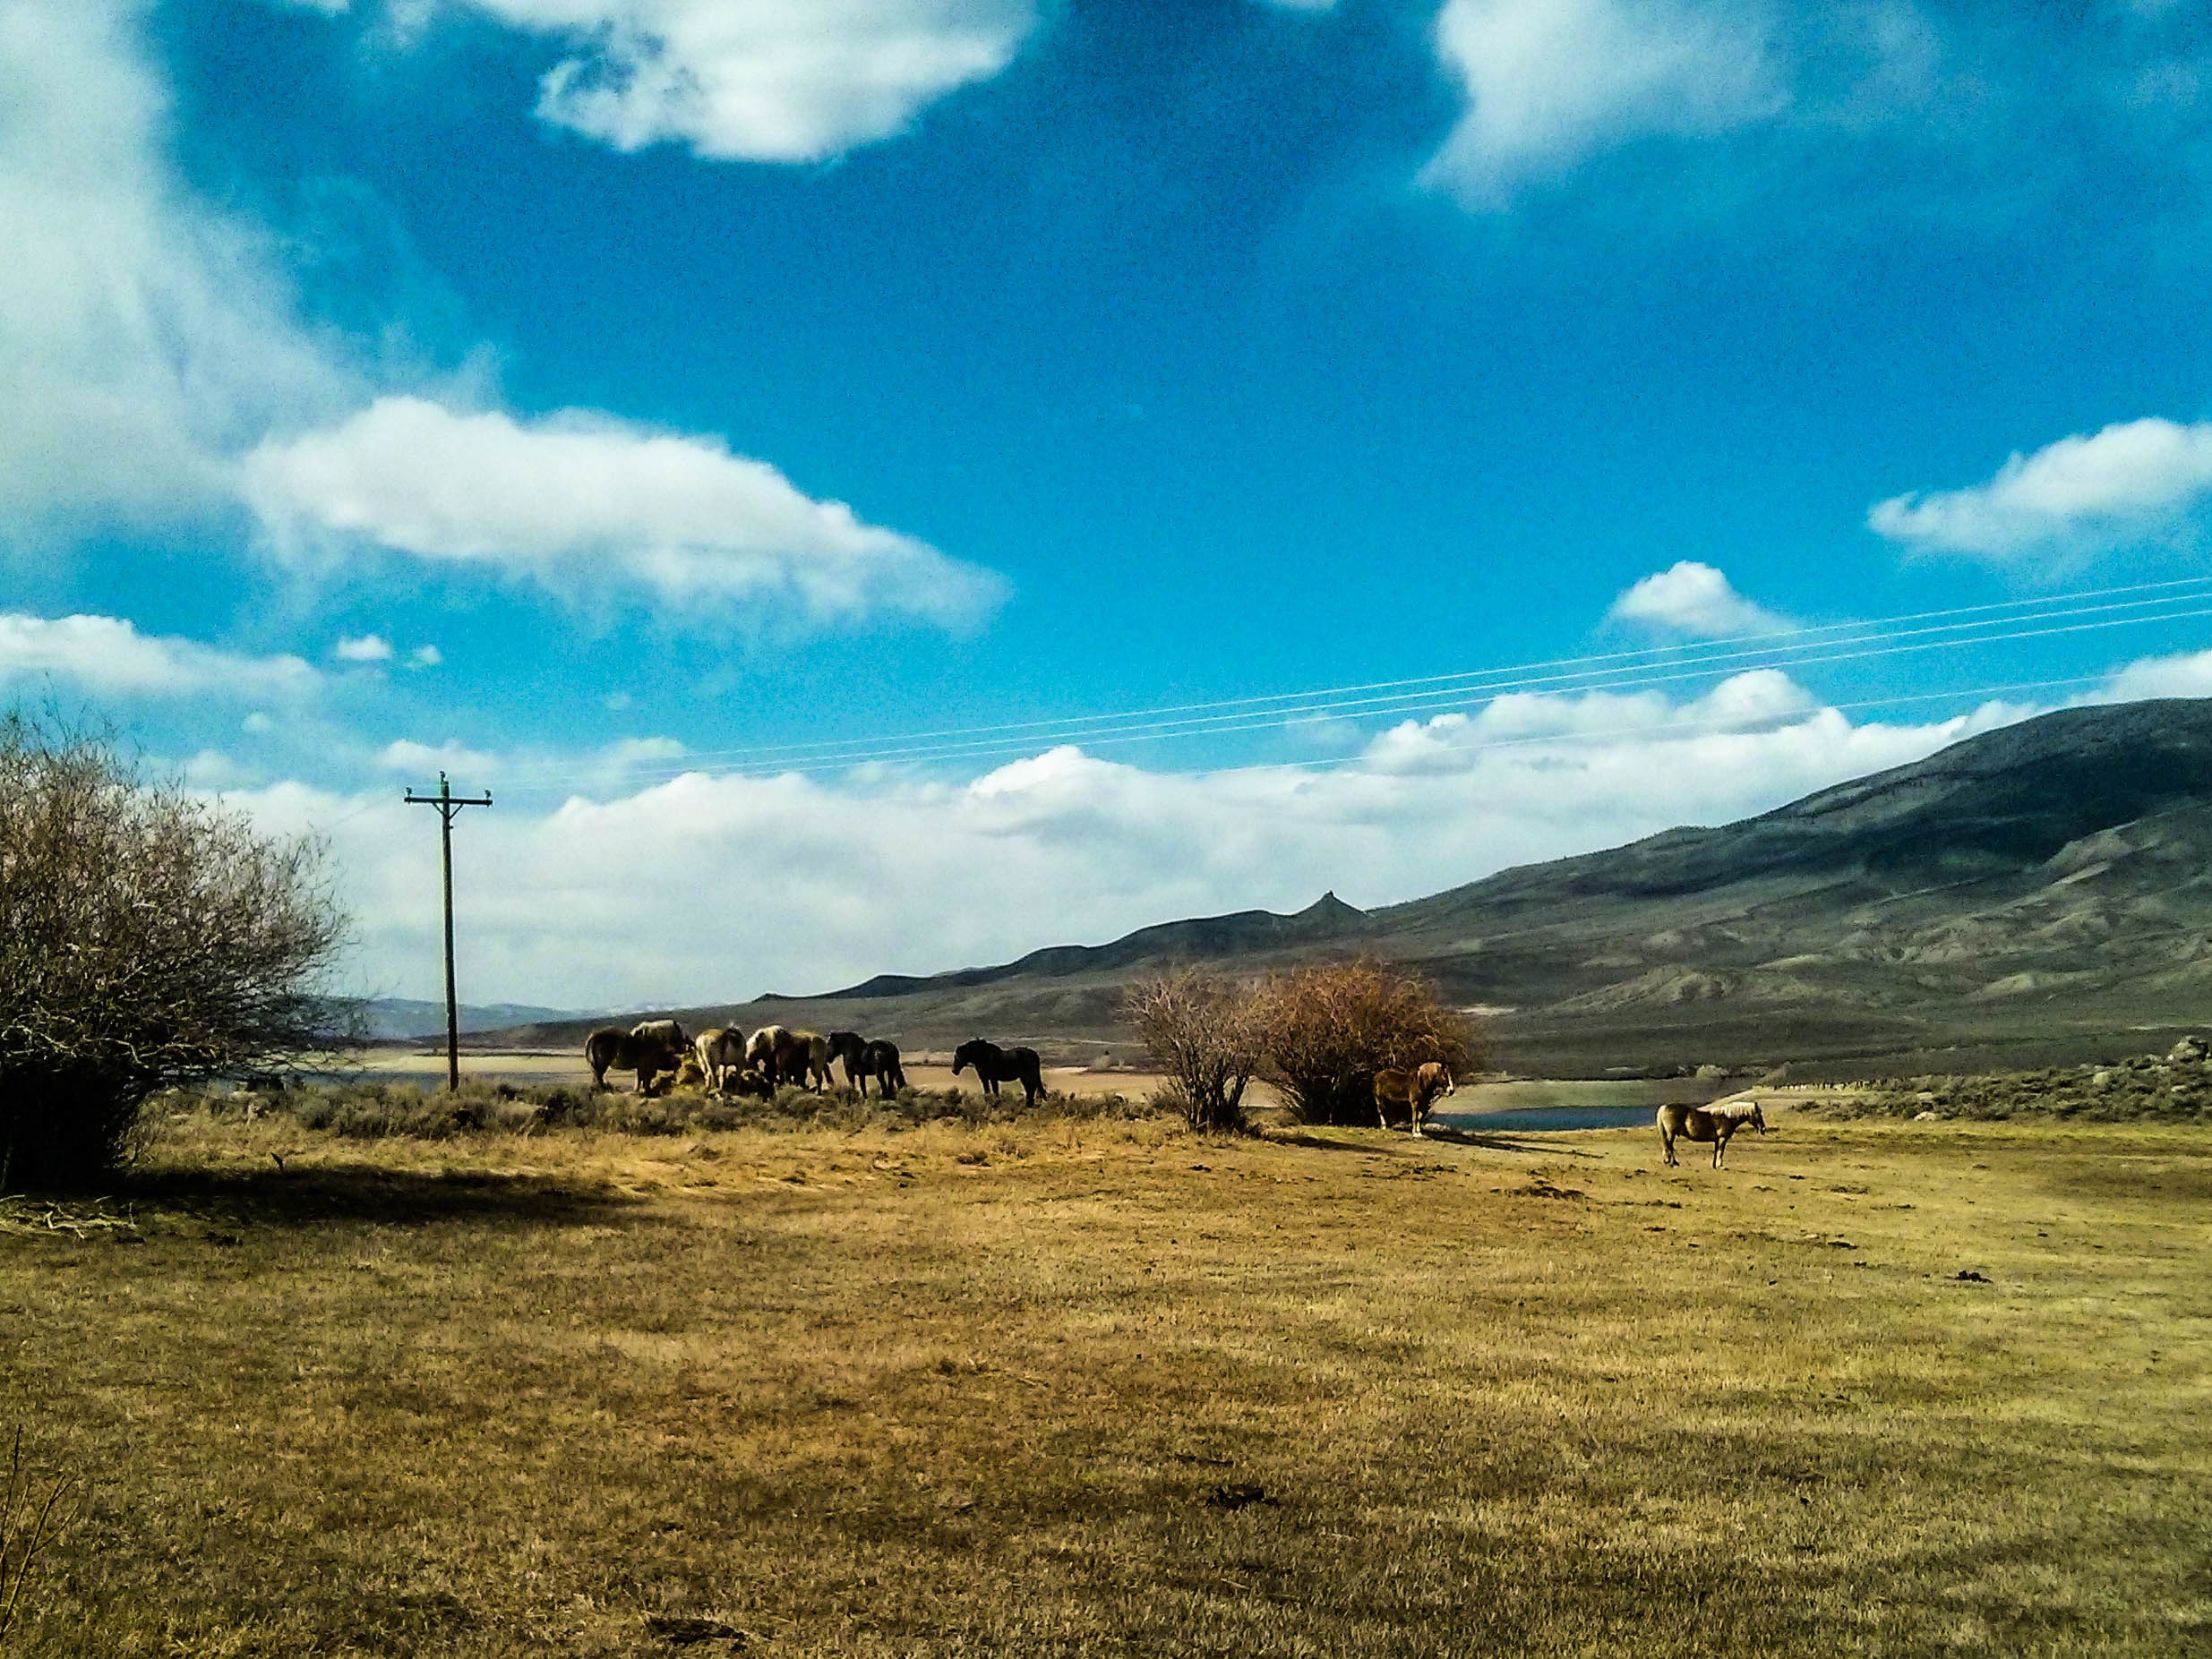
landscape, nature, grass, wilderness, mountain, cloud, sky, field, meadow, prairie, hill, mountain range, pasture, grazing, agriculture, highland, savanna, plain, grassland, plateau, habitat, ecosystem, steppe, rural area, natural environment, mountainous landforms